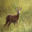
Label: deer